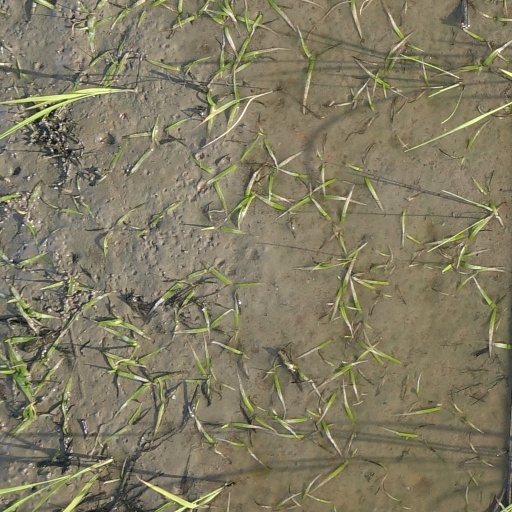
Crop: rice